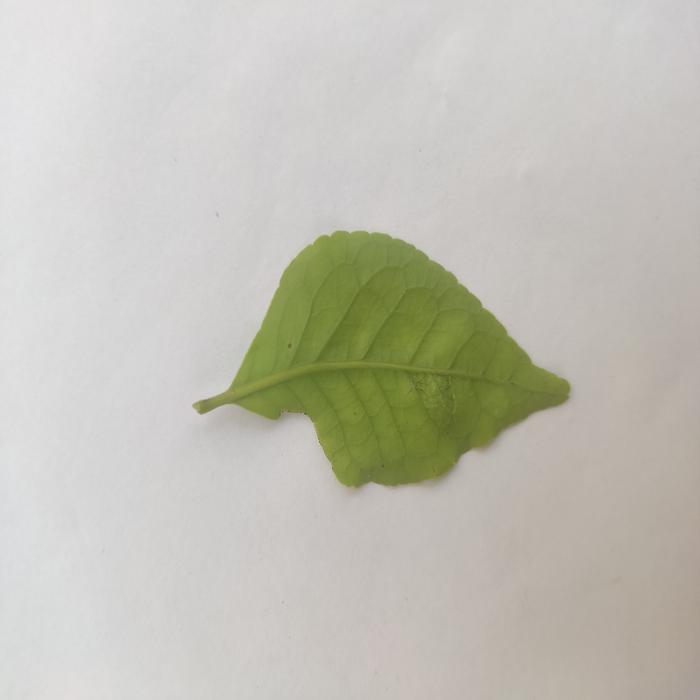
Crop: Aegle Marmelos
Leaf condition: Cercospora_Leaf